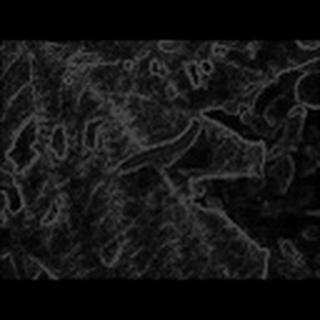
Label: cotton_army_worm